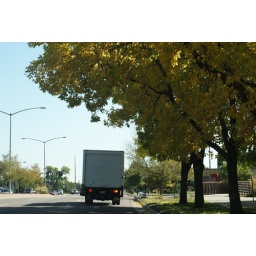
truck under tree